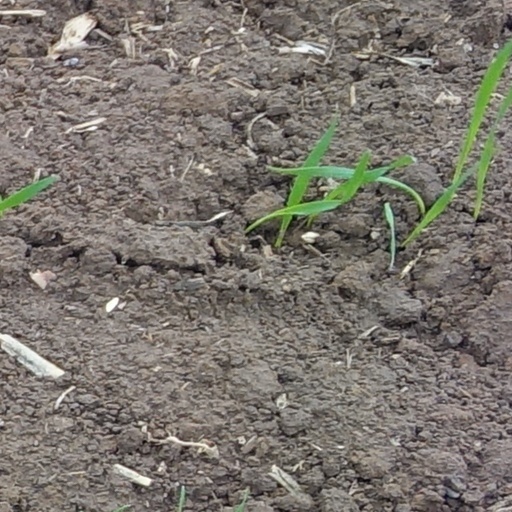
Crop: wheat